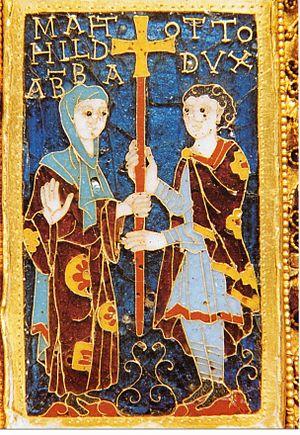
Le crucifix de Mathilde est une croix de procession conservée au trésor de la cathédrale d'Essen qui date du Xᵉ siècle. Il porte le nom de Mathilde II, abbesse d'Essen, sœur du duc Otton Iᵉʳ de Souabe, qui sont tous les deux représentés au pied de la Croix sur une plaque d'émail. Mathilde et Otton était les petits-enfants de l'empereur Otton le Grand et les neveux d'Otton II. Ce crucifix est un chef-d'œuvre de la Renaissance ottonienne.
Cet article traite de l'Allemagne durant le haut Moyen Âge. Il fournit un aperçu historique de la période allant de 814 à 1025. À cette époque sous le règne des Carolingiens et des Ottoniens se développa, à partir de l'Est du royaume des Francs, le Saint-Empire romain germanique.
Otton Iᵉʳ de Souabe, est duc de Souabe et duc de Bavière.
Mathilde II est une abbesse germanique qui fut abbesse de l'abbaye d'Essen. Mathilde était la petite-fille d'Otton le Grand, la nièce d'Otton II et la sœur du duc Otton Ier de Souabe. Elle est représentée avec son frère sur le fameux Crucifix de Mathilde conservé au trésor de la cathédrale d'Essen.